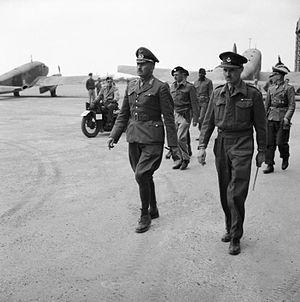
1943 est une année commune commençant un vendredi.